Blanche Fury

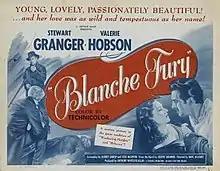

Blanche Fury is a 1948 British Technicolor drama film directed by Marc Allégret and starring Valerie Hobson, Stewart Granger and Michael Gough. It was written by Audrey Erskine Lindop, Cecil McGivern and Hugh Mills adapted from the 1939 novel of the same title by Joseph Shearing. In Victorian era England, two schemers will stop at nothing to acquire the Fury estate, even murder. The plot is based on the Stanfield Hall slayings, an actual contemporary homicide case.